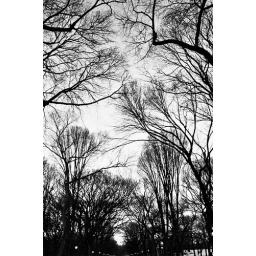
trees in sky